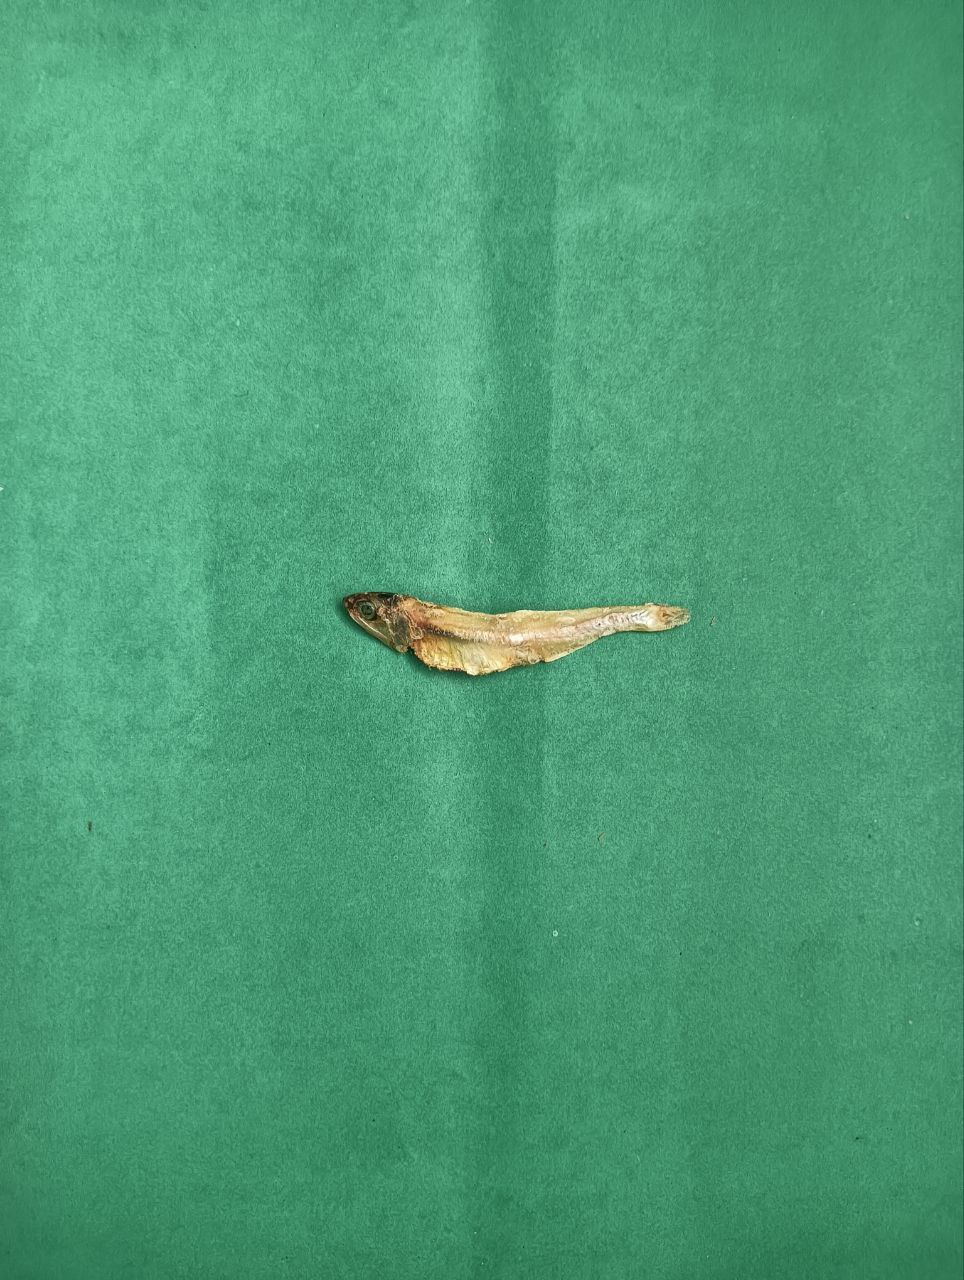
Species: narkeli